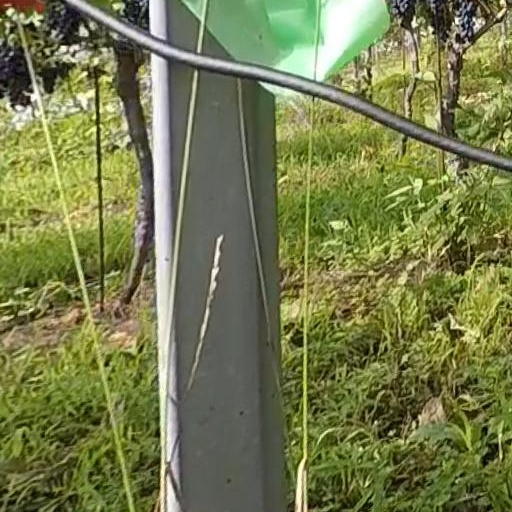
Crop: grape